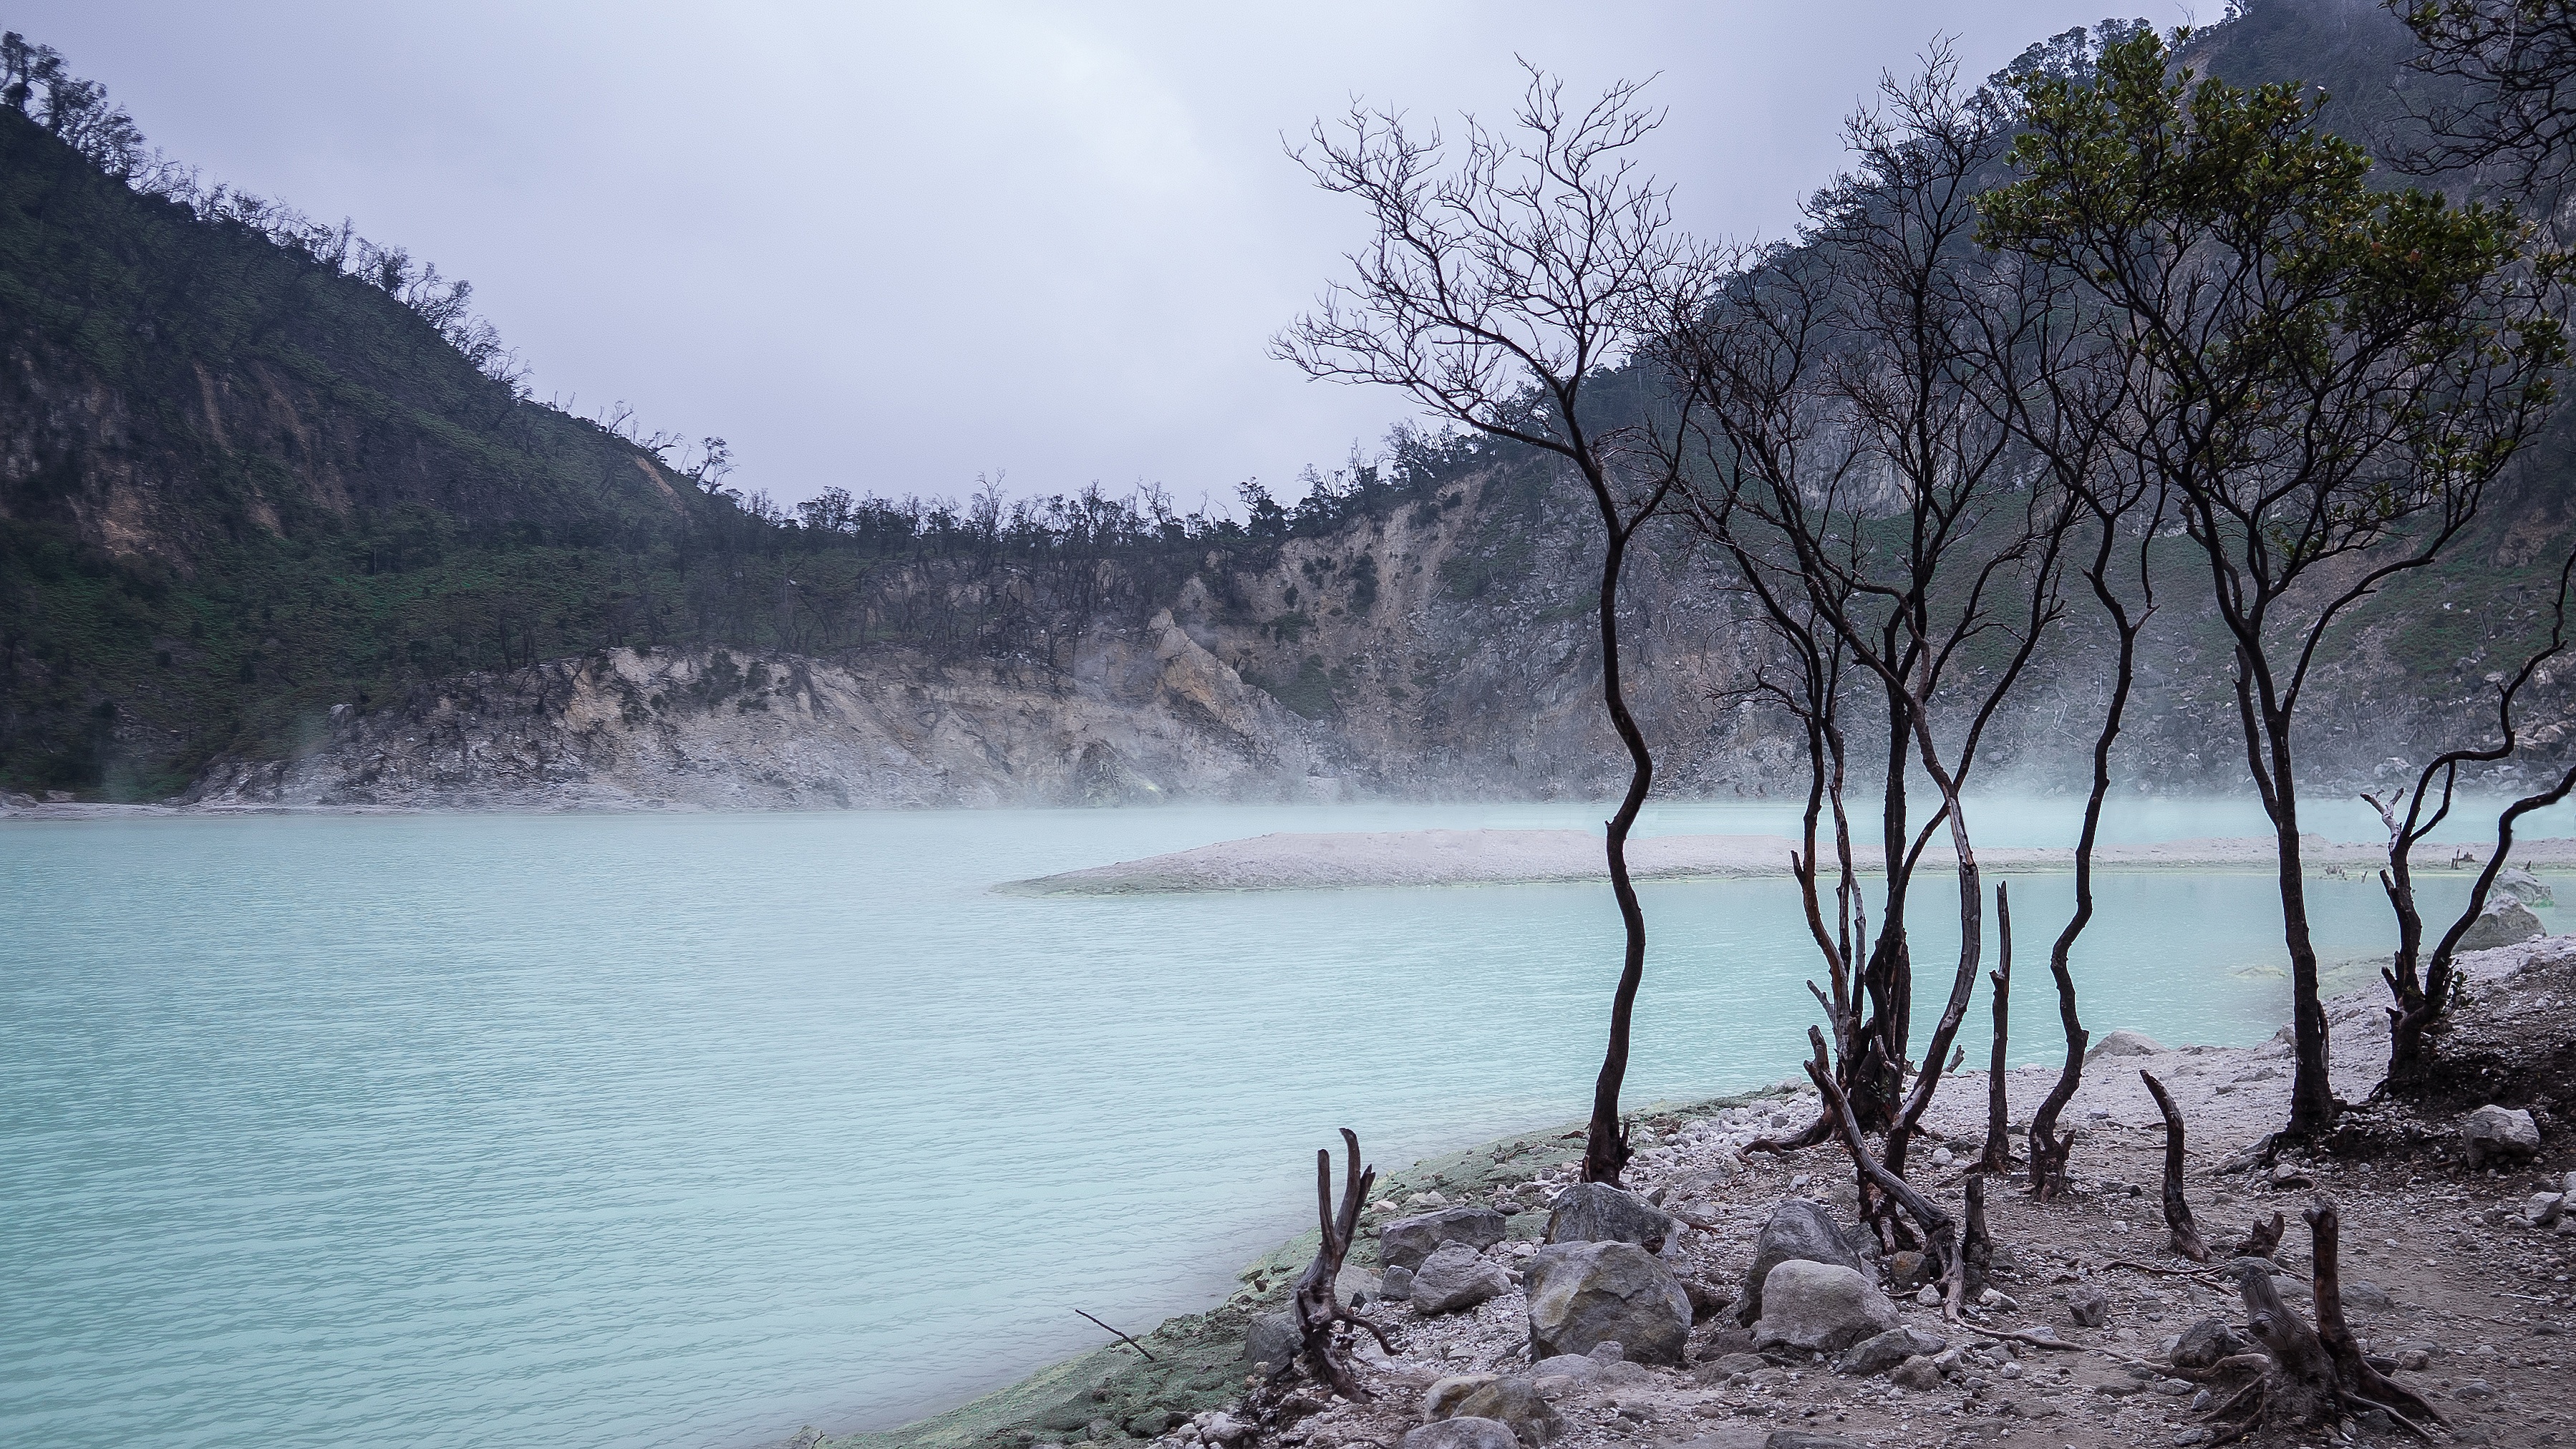
landscape, tree, nature, wilderness, mountain, snow, winter, lake, river, reservoir, body of water, loch, atmospheric phenomenon